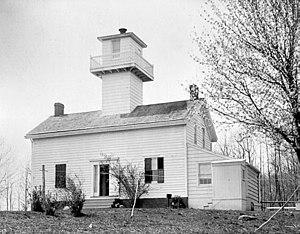
Le phare de New Dorp, était un feu directionnel sue le Swash Channel dans la baie de New York, dans l'arrondissement de Staten Island.